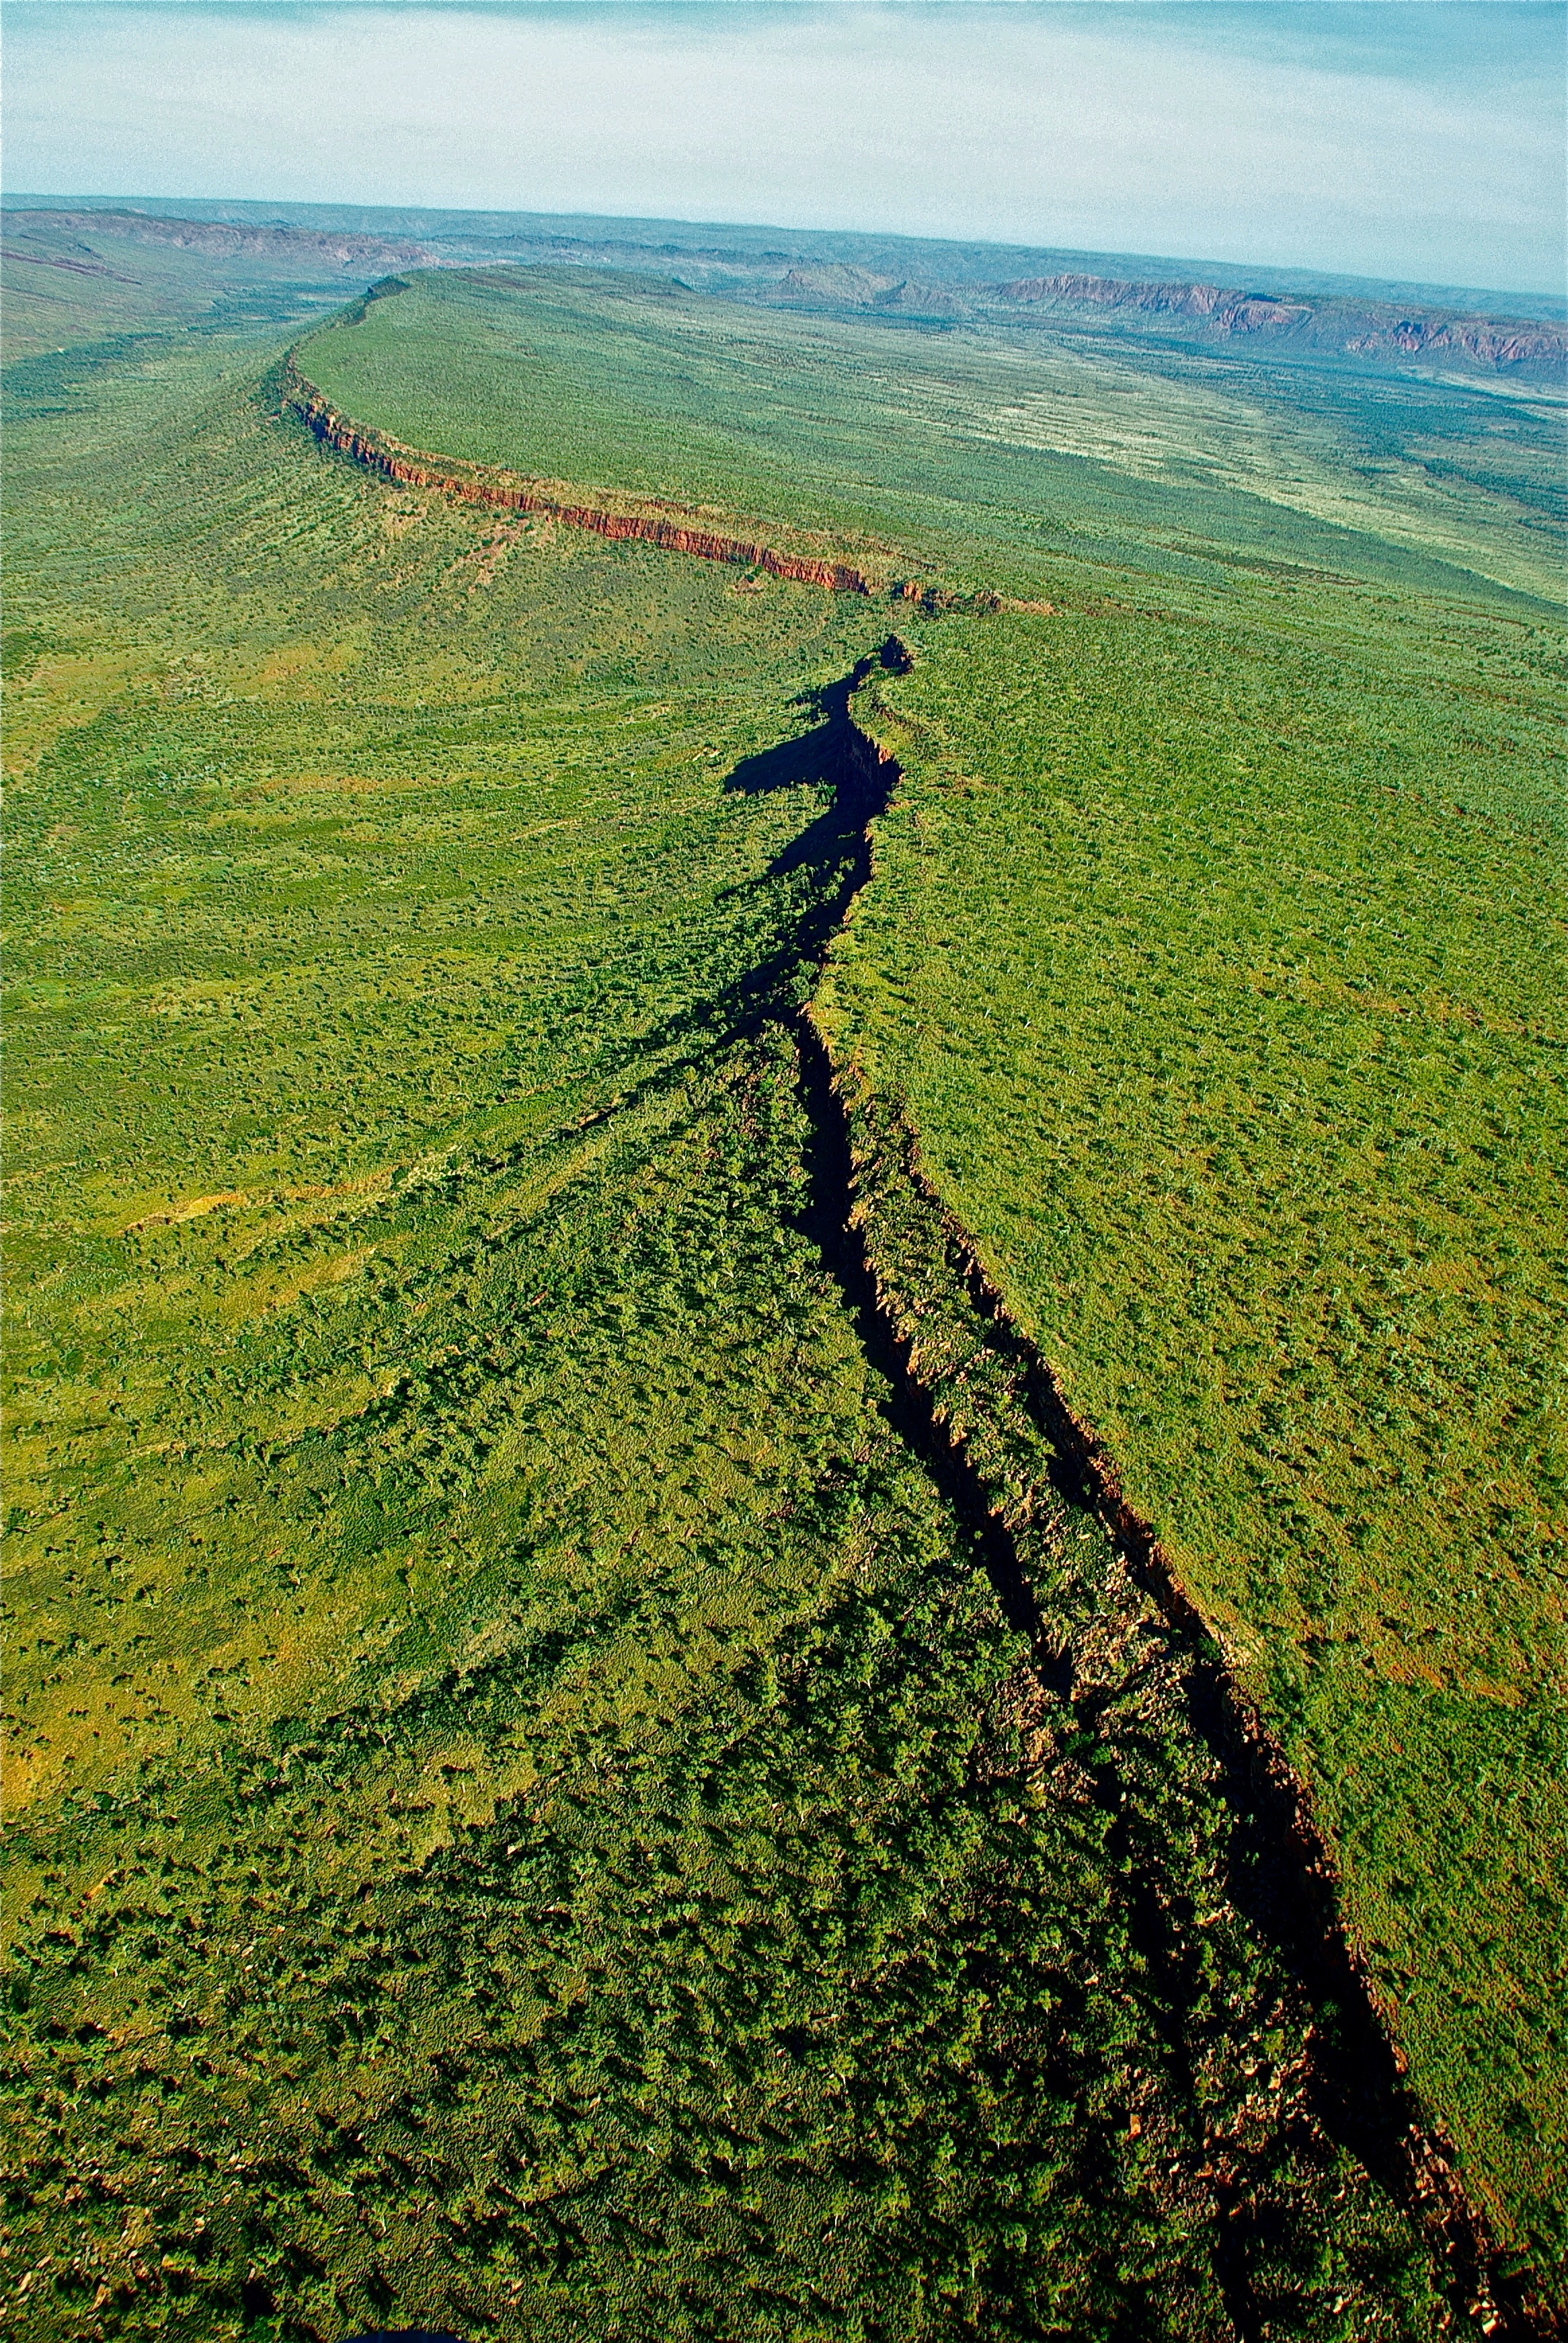
landscape, sea, coast, tree, nature, forest, grass, outdoor, horizon, wilderness, mountain, field, meadow, prairie, leaf, hill, flower, cliff, environment, green, crop, scenic, natural, soil, agriculture, terrain, ridge, plain, australia, mountains, grassland, plateau, habitat, ecosystem, rural area, landform, aerial photography, natural environment, geographical feature, mountainous landforms